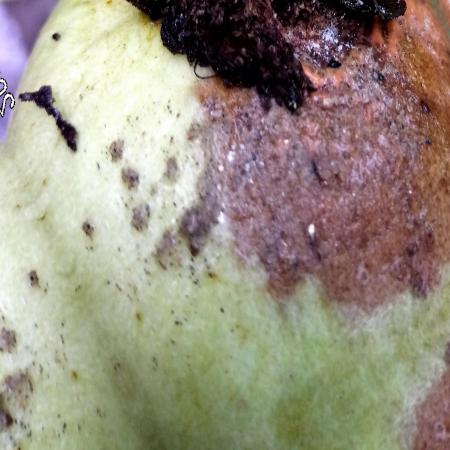
Label: Styler and Root